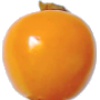
Label: physalis